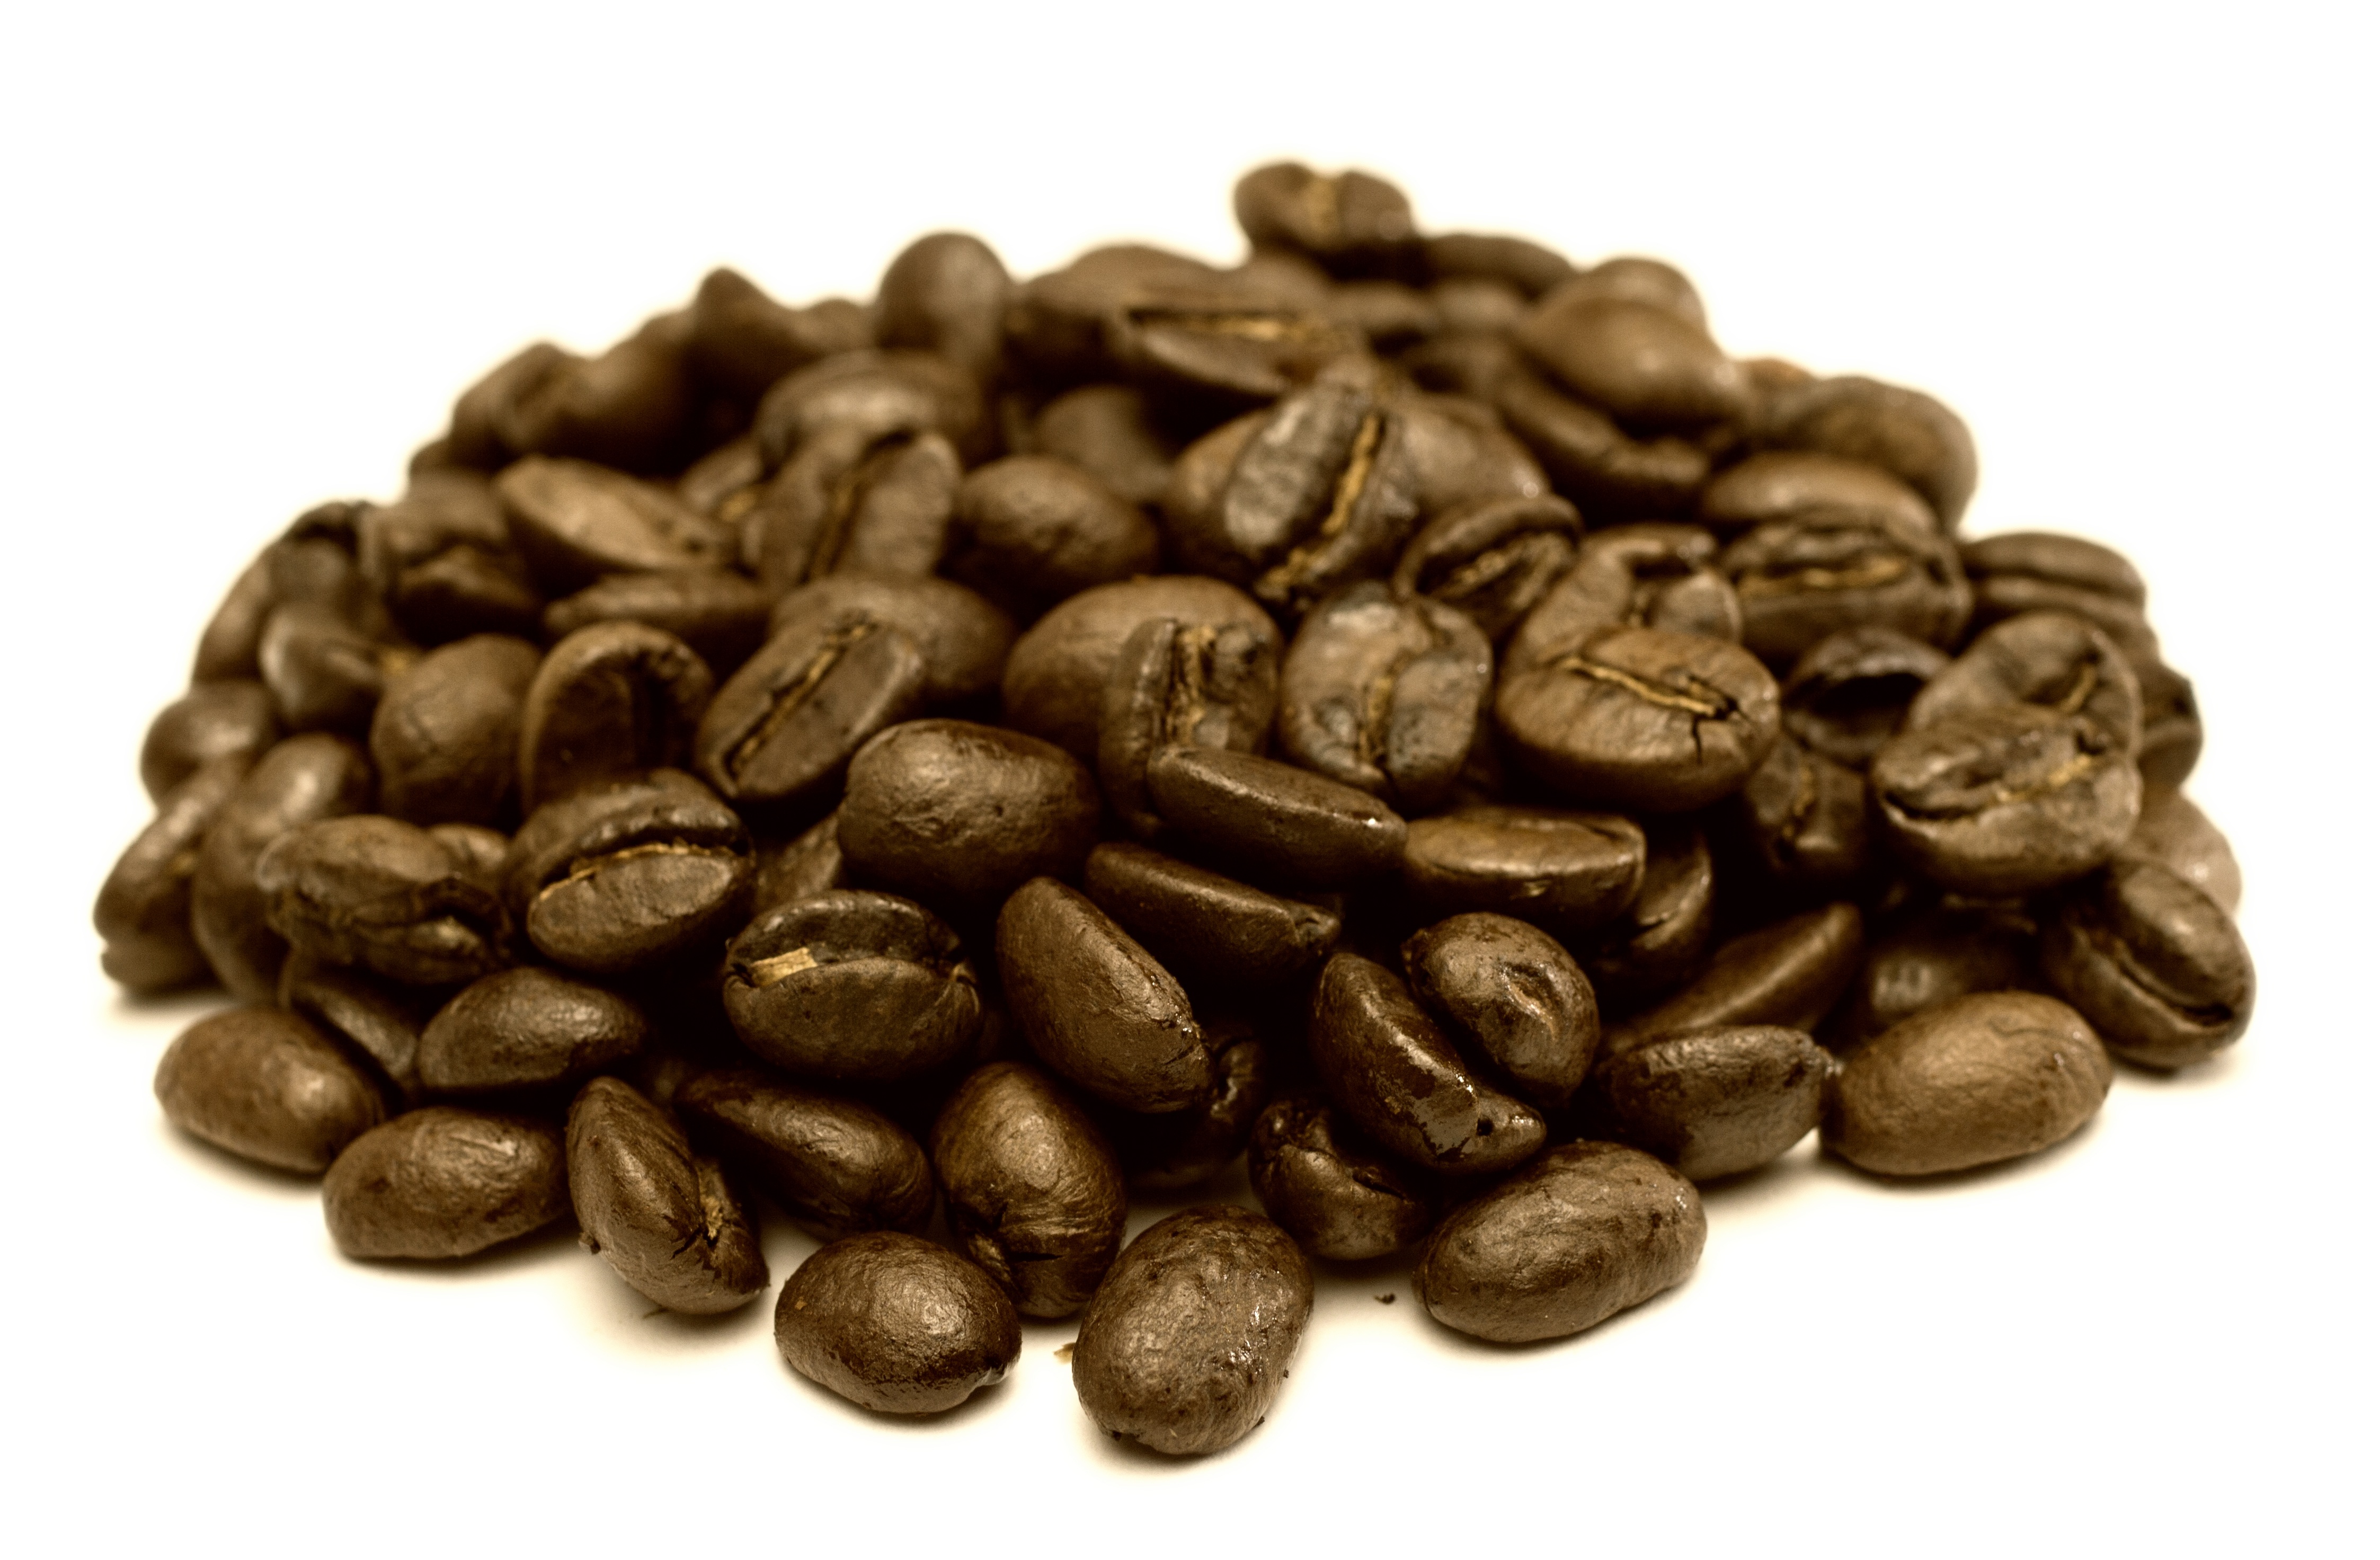
coffee, food, produce, natural, brown, drink, caffeine, beans, roasted, sunflower seed